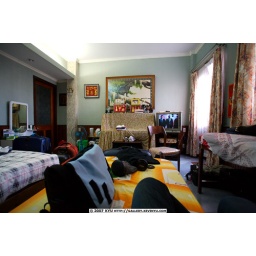
an, tommy, and i are staying in the 3rd floor of his house